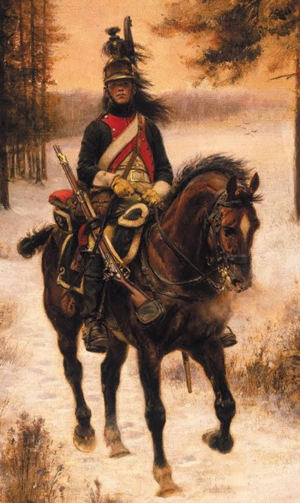
2e dragon
Le 2ᵉ régiment de dragons, basé à Fontevraud-l'Abbaye, est une unité de l'arme blindée cavalerie de l'armée de terre française, créé sous la Révolution à partir du régiment de Condé-dragons, un régiment français d'Ancien Régime.